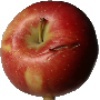
Label: Apple Braeburn 1